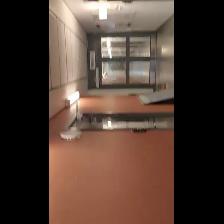
Label: NonHuman